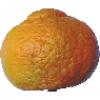
Label: Mandarine 1